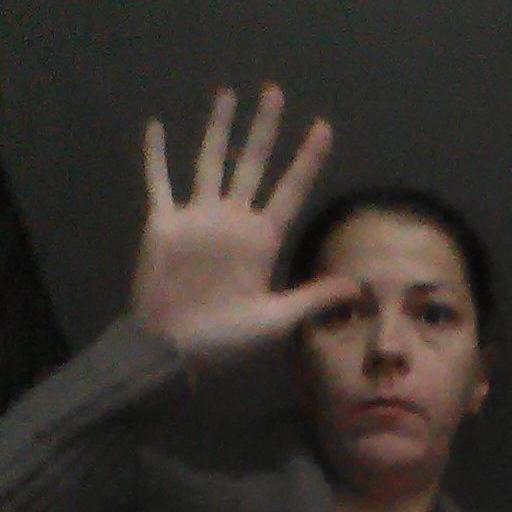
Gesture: palm